La Ronge Ice Wolves

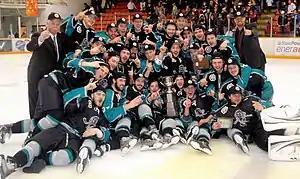
La Ronge Ice Wolves in 2010

The La Ronge Ice Wolves are a junior ice hockey franchise of the Saskatchewan Junior Hockey League (SJHL). The team plays its homes games at the Jonas Roberts Memorial Community Centre of the Lac La Ronge Indian Band. The franchise is owned and operated by the non-profit Northern Lights Development Corporation Inc.